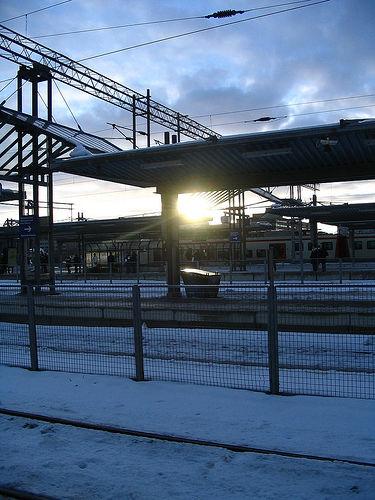
Weather: snow or frosty